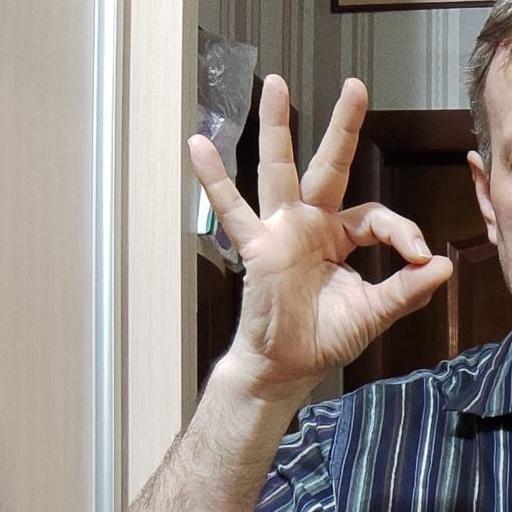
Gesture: ok